Unterzollikofen railway station

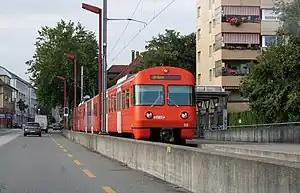
RBS train at the station in 2007

Unterzollikofen railway station is a railway station in the municipality of Zollikofen, in the Swiss canton of Bern. It is the northern terminus of the gauge Zollikofen–Bern line of Regionalverkehr Bern-Solothurn.